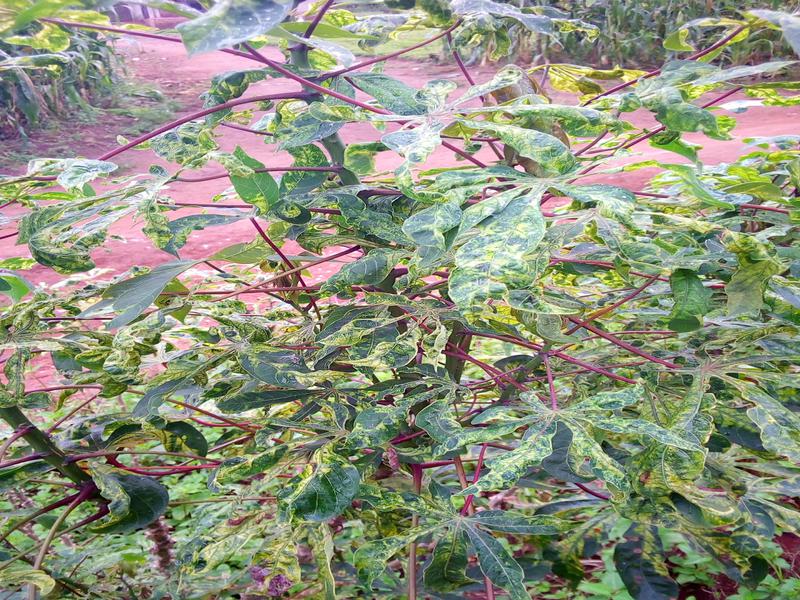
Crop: cassava
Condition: mosaic_disease